Rivash, Iran

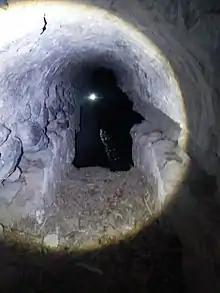
Shahi Dam

Shahi Dam was built about 700 to 1000 years ago and located in Kariz, Kuhsorkh County.